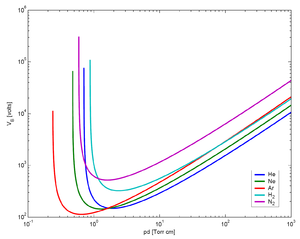
La loi de Paschen, loi empirique énoncée par le physicien allemand Friedrich Paschen en 1889, indique que l'apparition d'un arc électrique dans un gaz, à un certain champ électrique de claquage, est une fonction généralement non linéaire du produit de la pression du gaz par la distance entre les électrodes.